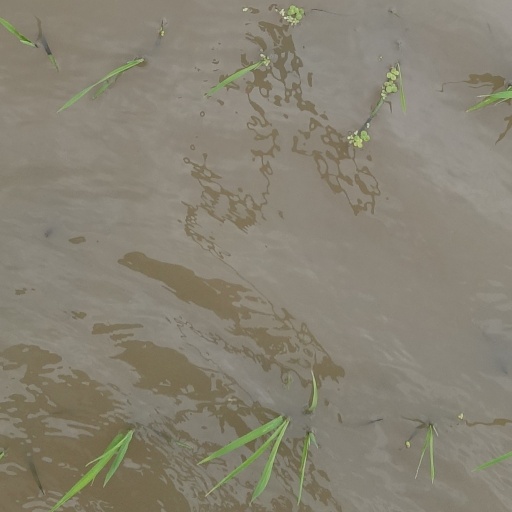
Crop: rice